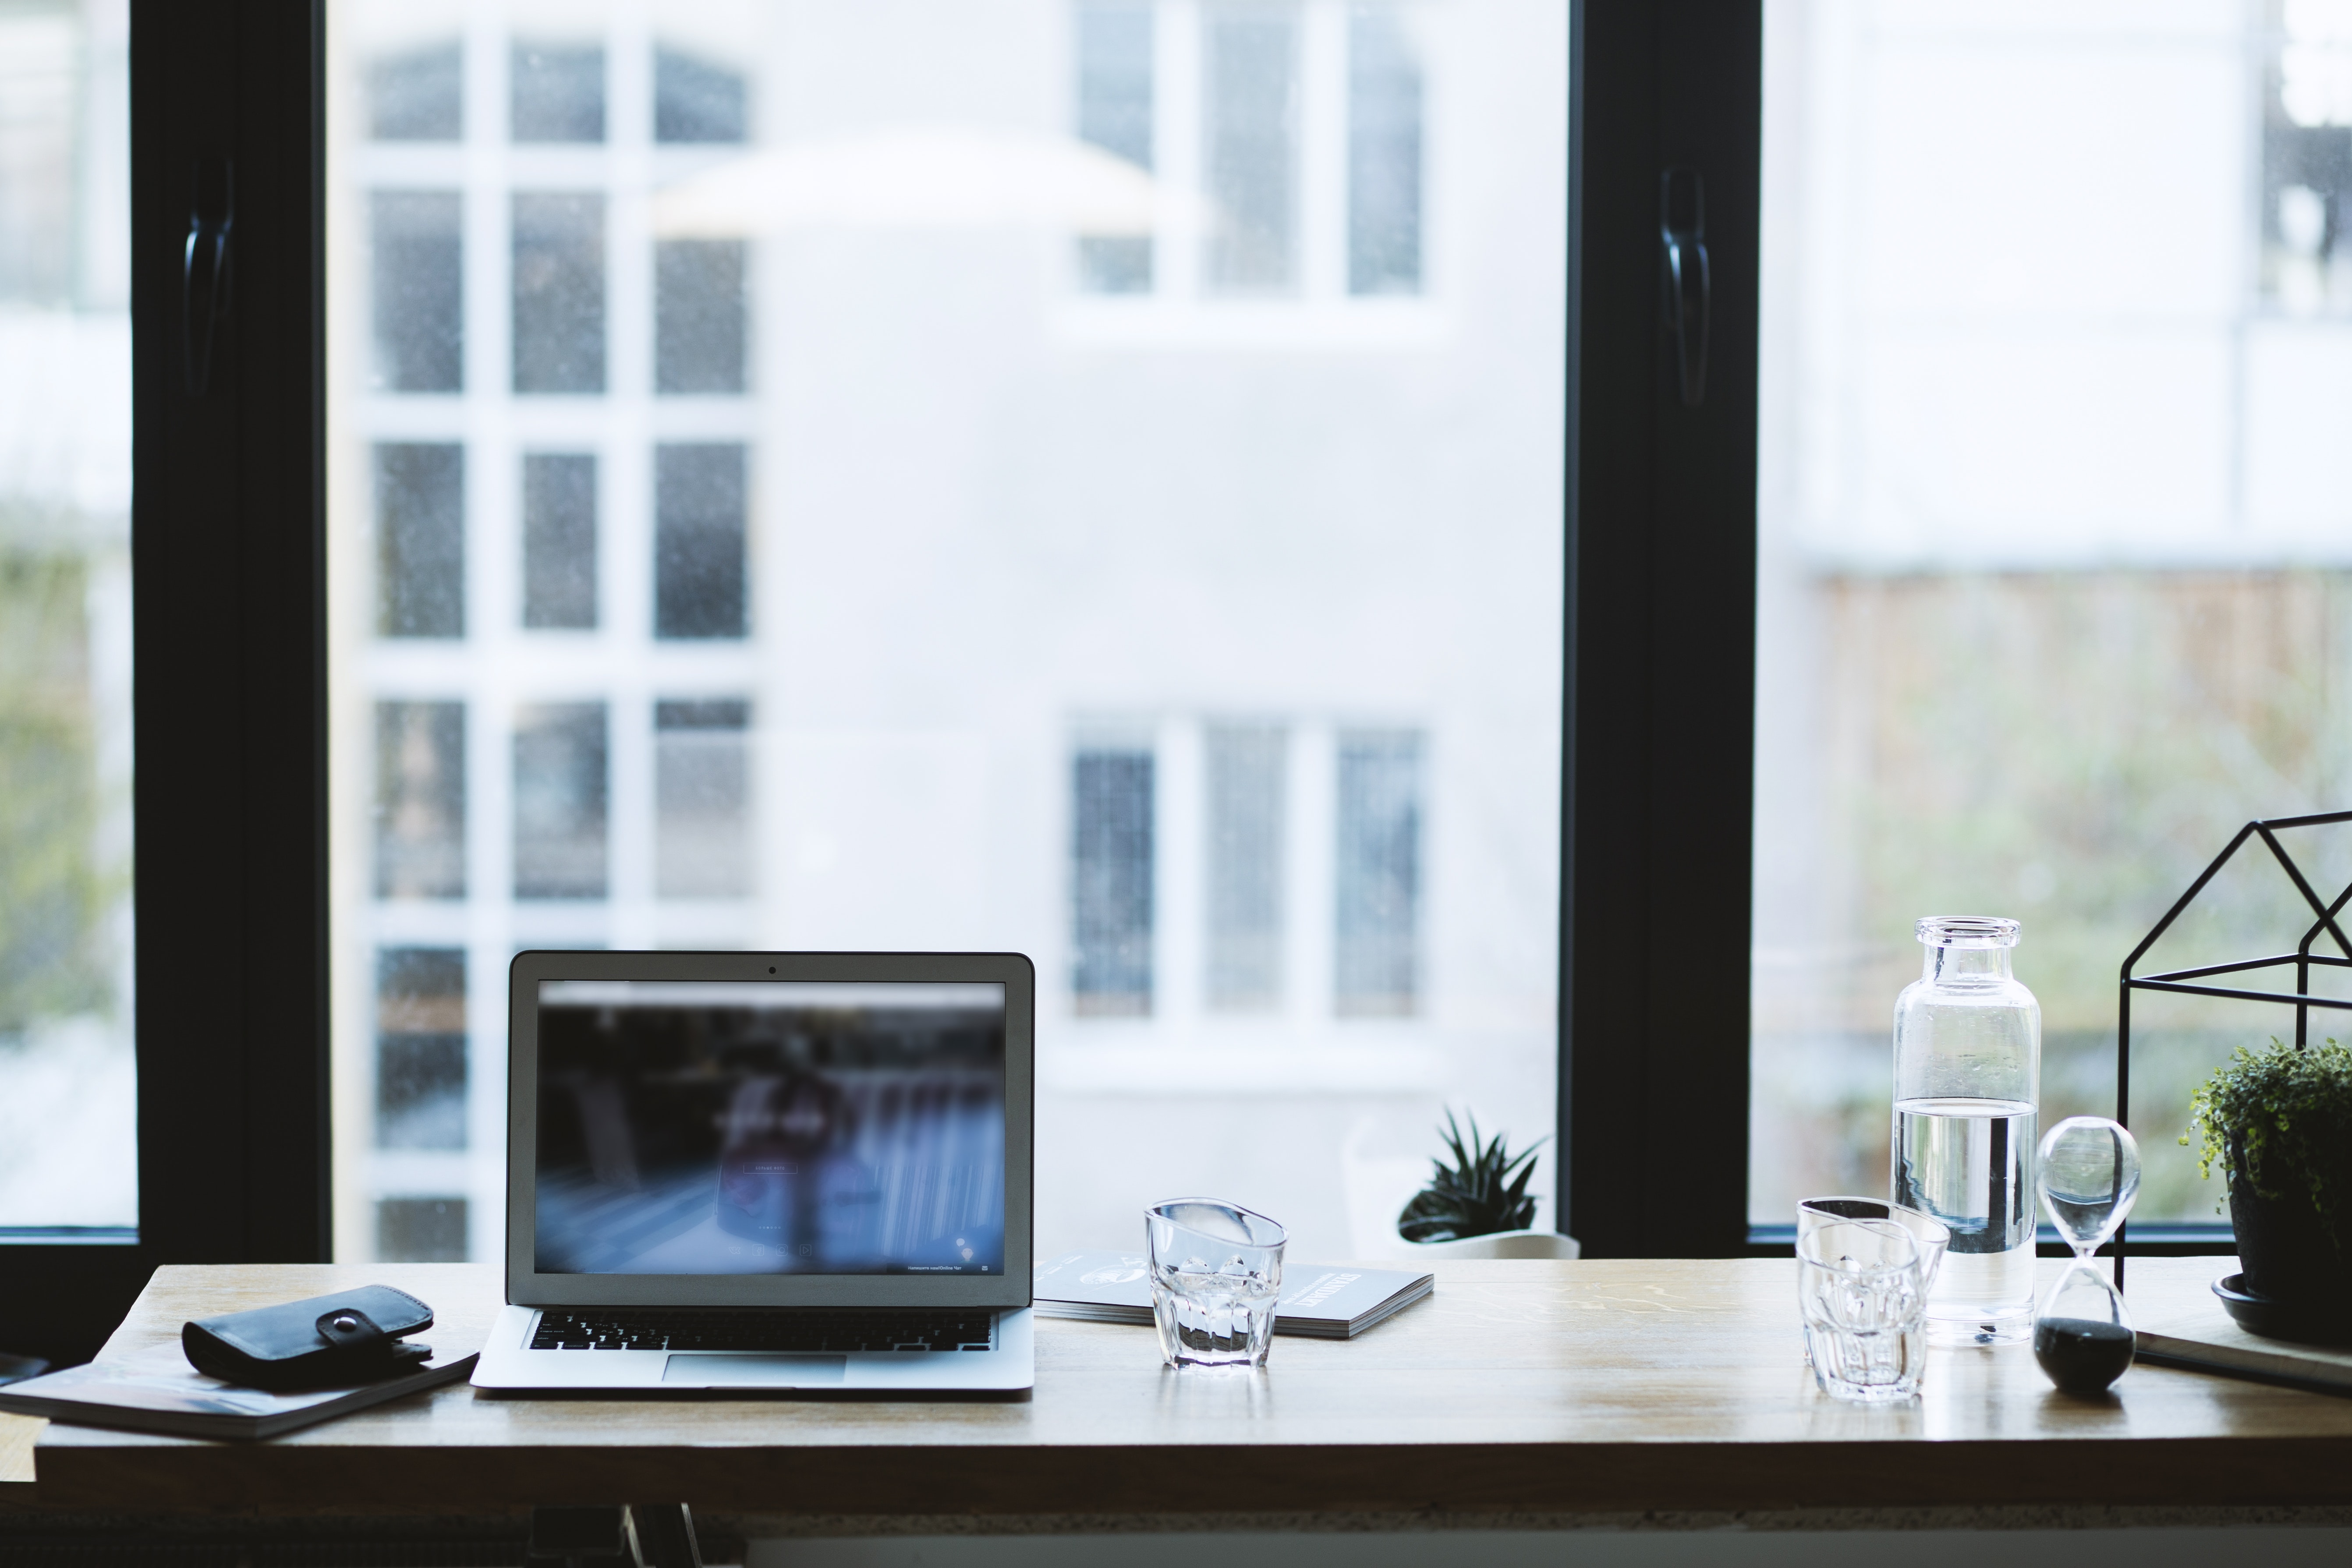
furniture, window, office, interior design, home, glass, multimedia, table